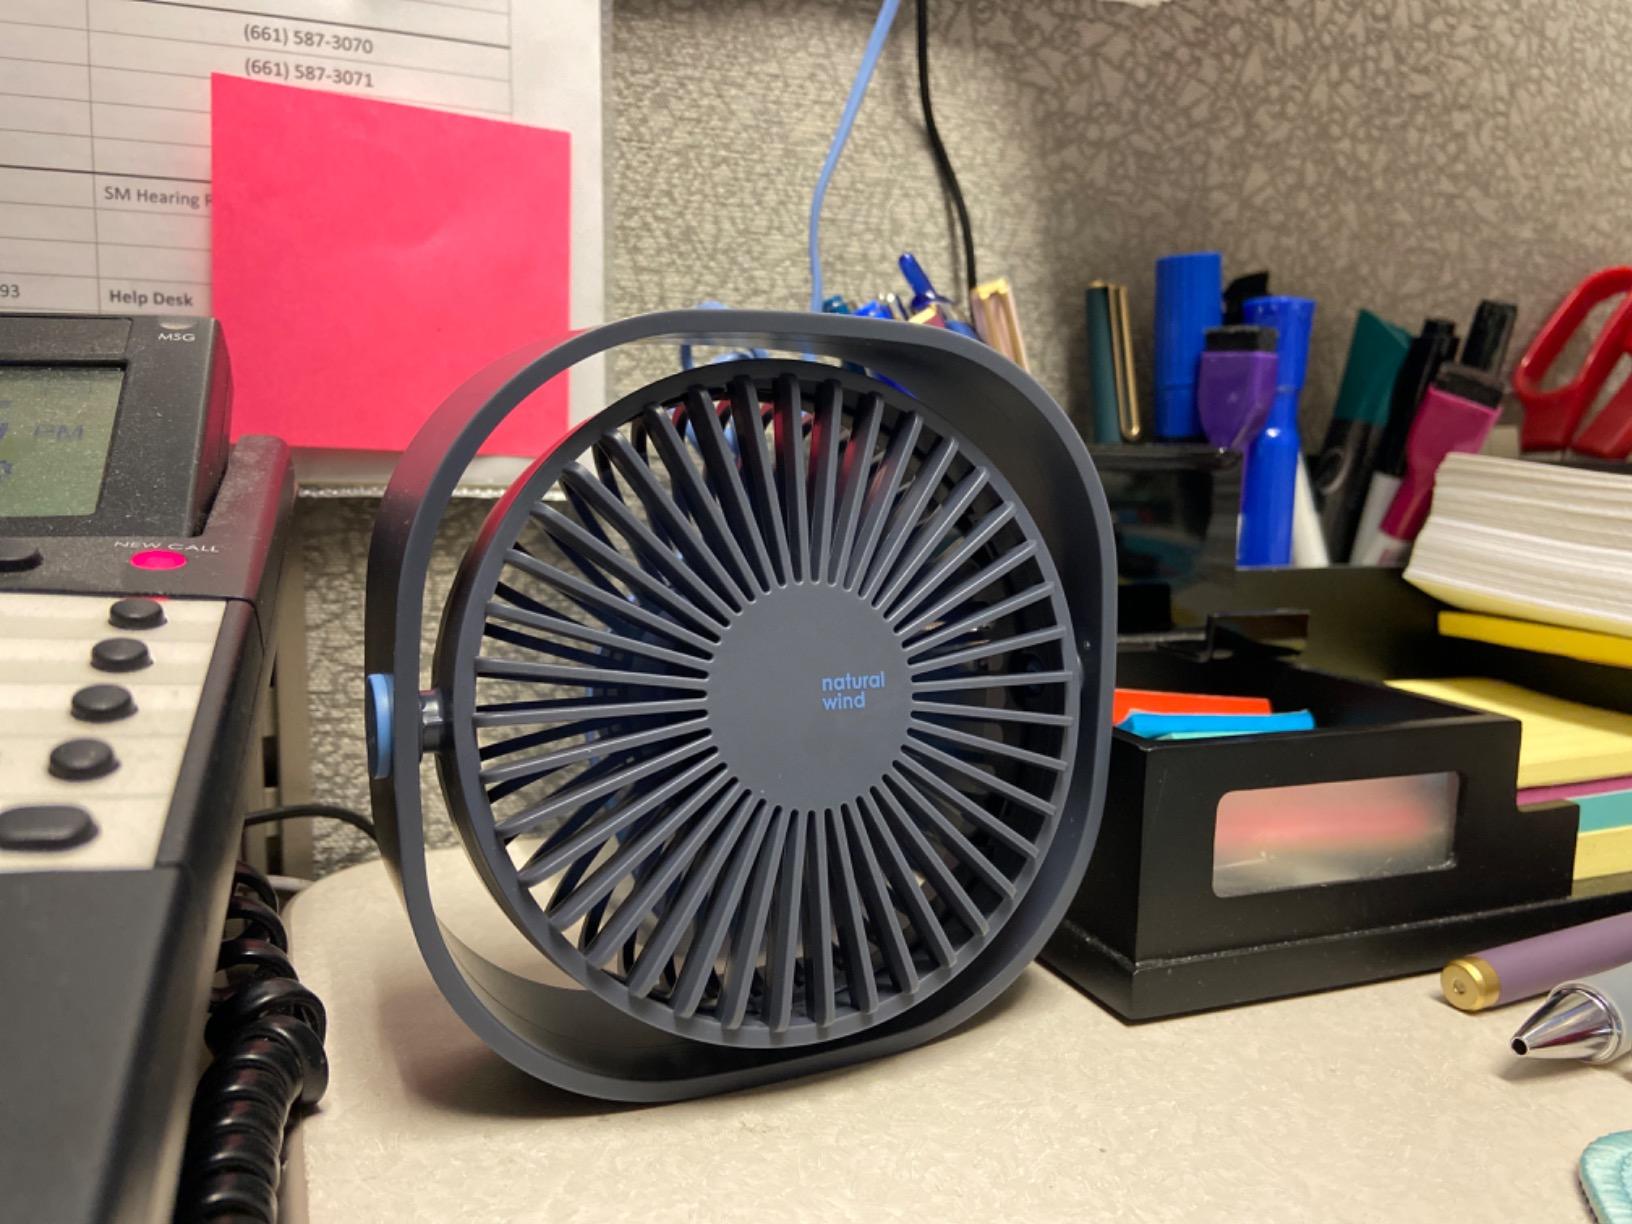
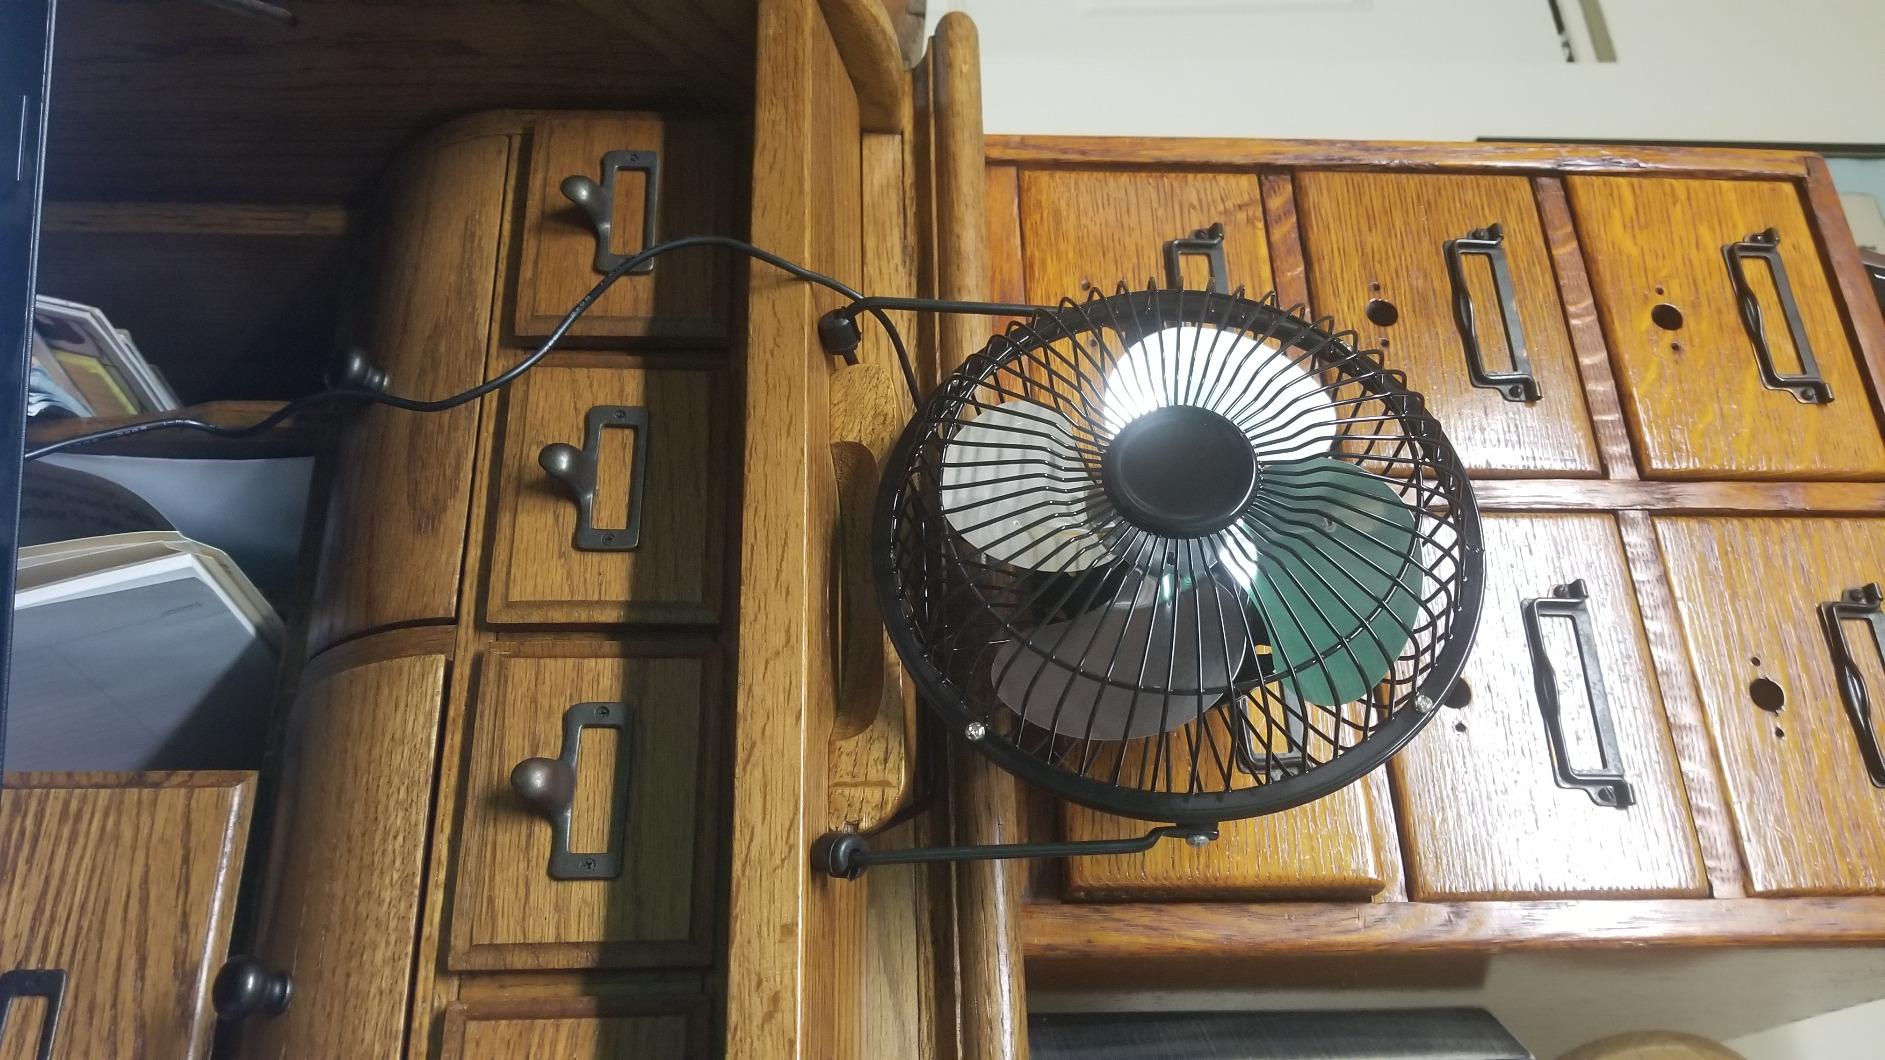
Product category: fan
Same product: no